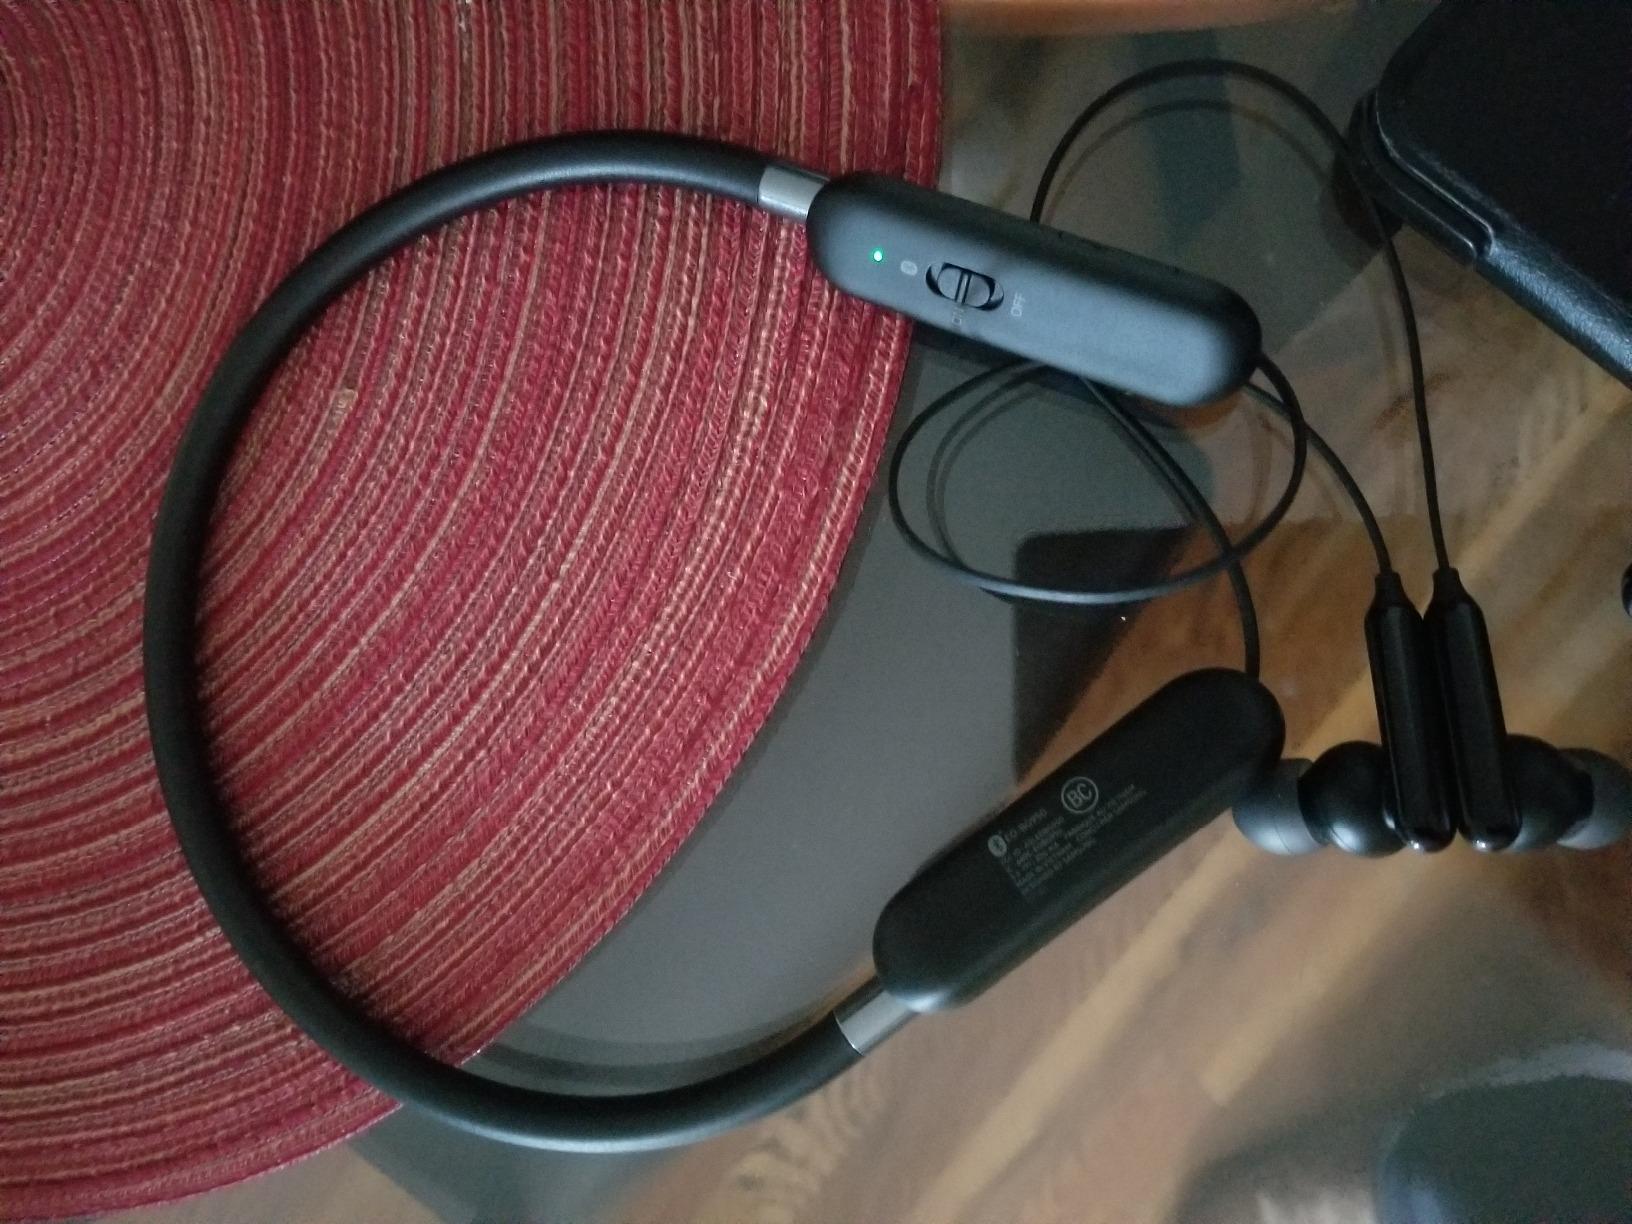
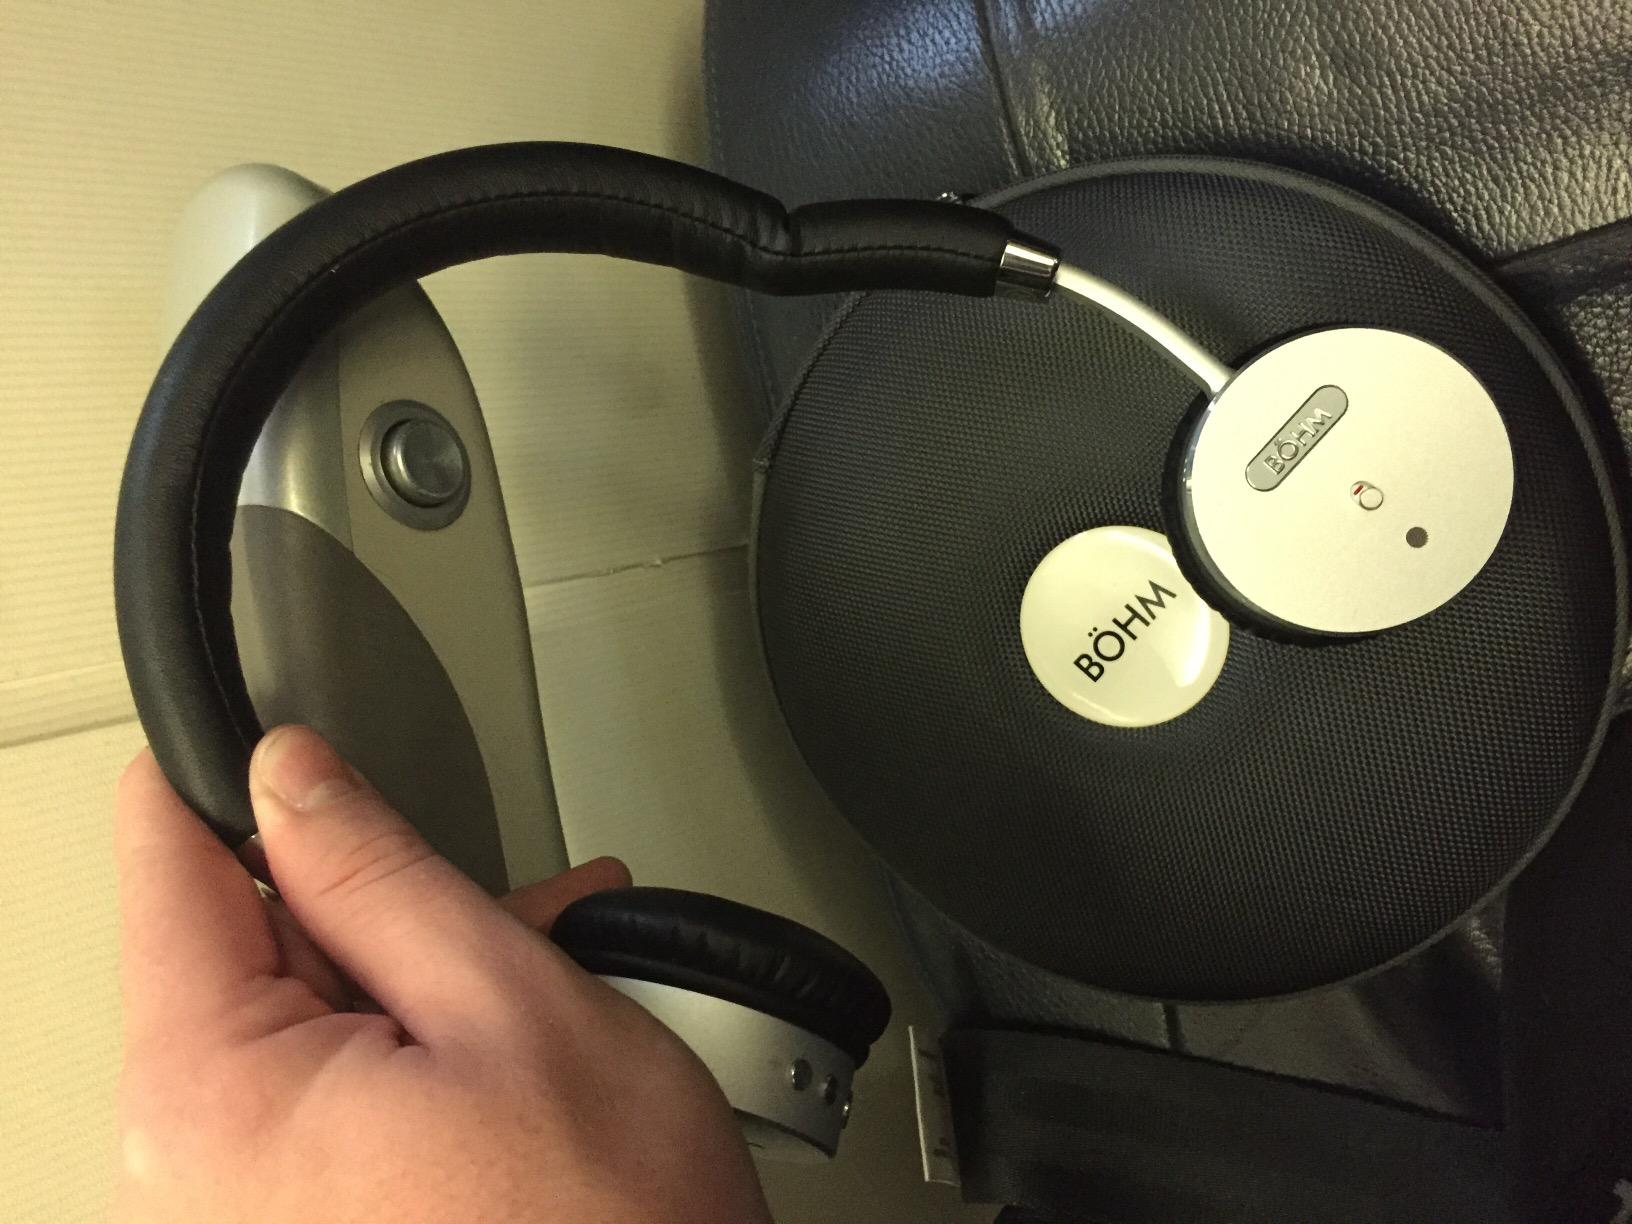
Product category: headphones
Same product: no